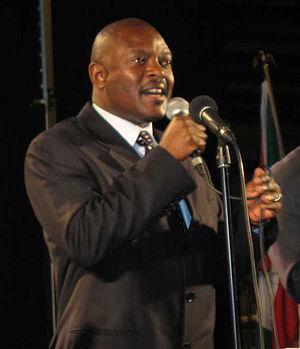
Radio Publique Africaine est une station de radio privée du Burundi fondée en 2000. Tout comme les autres stations privées du pays, elle subit le harcèlement du gouvernement.